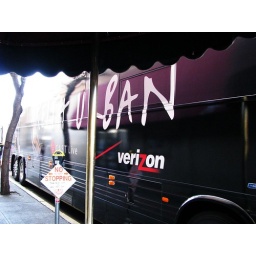
This bus actually belongs to Verizon and is the same bus that dumped it's sewage on the street in New York.